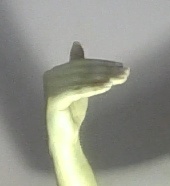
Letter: khaa